Recovery time (cooking)

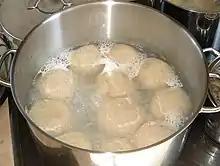
Potato dumplings being boiled

Boiling water has a recovery time which occurs when food is added to it, particularly large amounts of food. Methods to reduce recovery time are to use a larger quantity of water, cooking a lesser amount of food at a time, and using a stronger heat source. Industrial and restaurant blanching equipment is susceptible to a recovery time, in which the blanching liquor requires time to reheat to its preset cooking temperature.